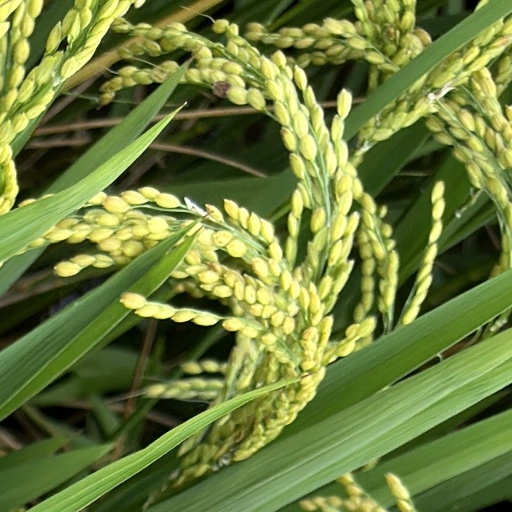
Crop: rice